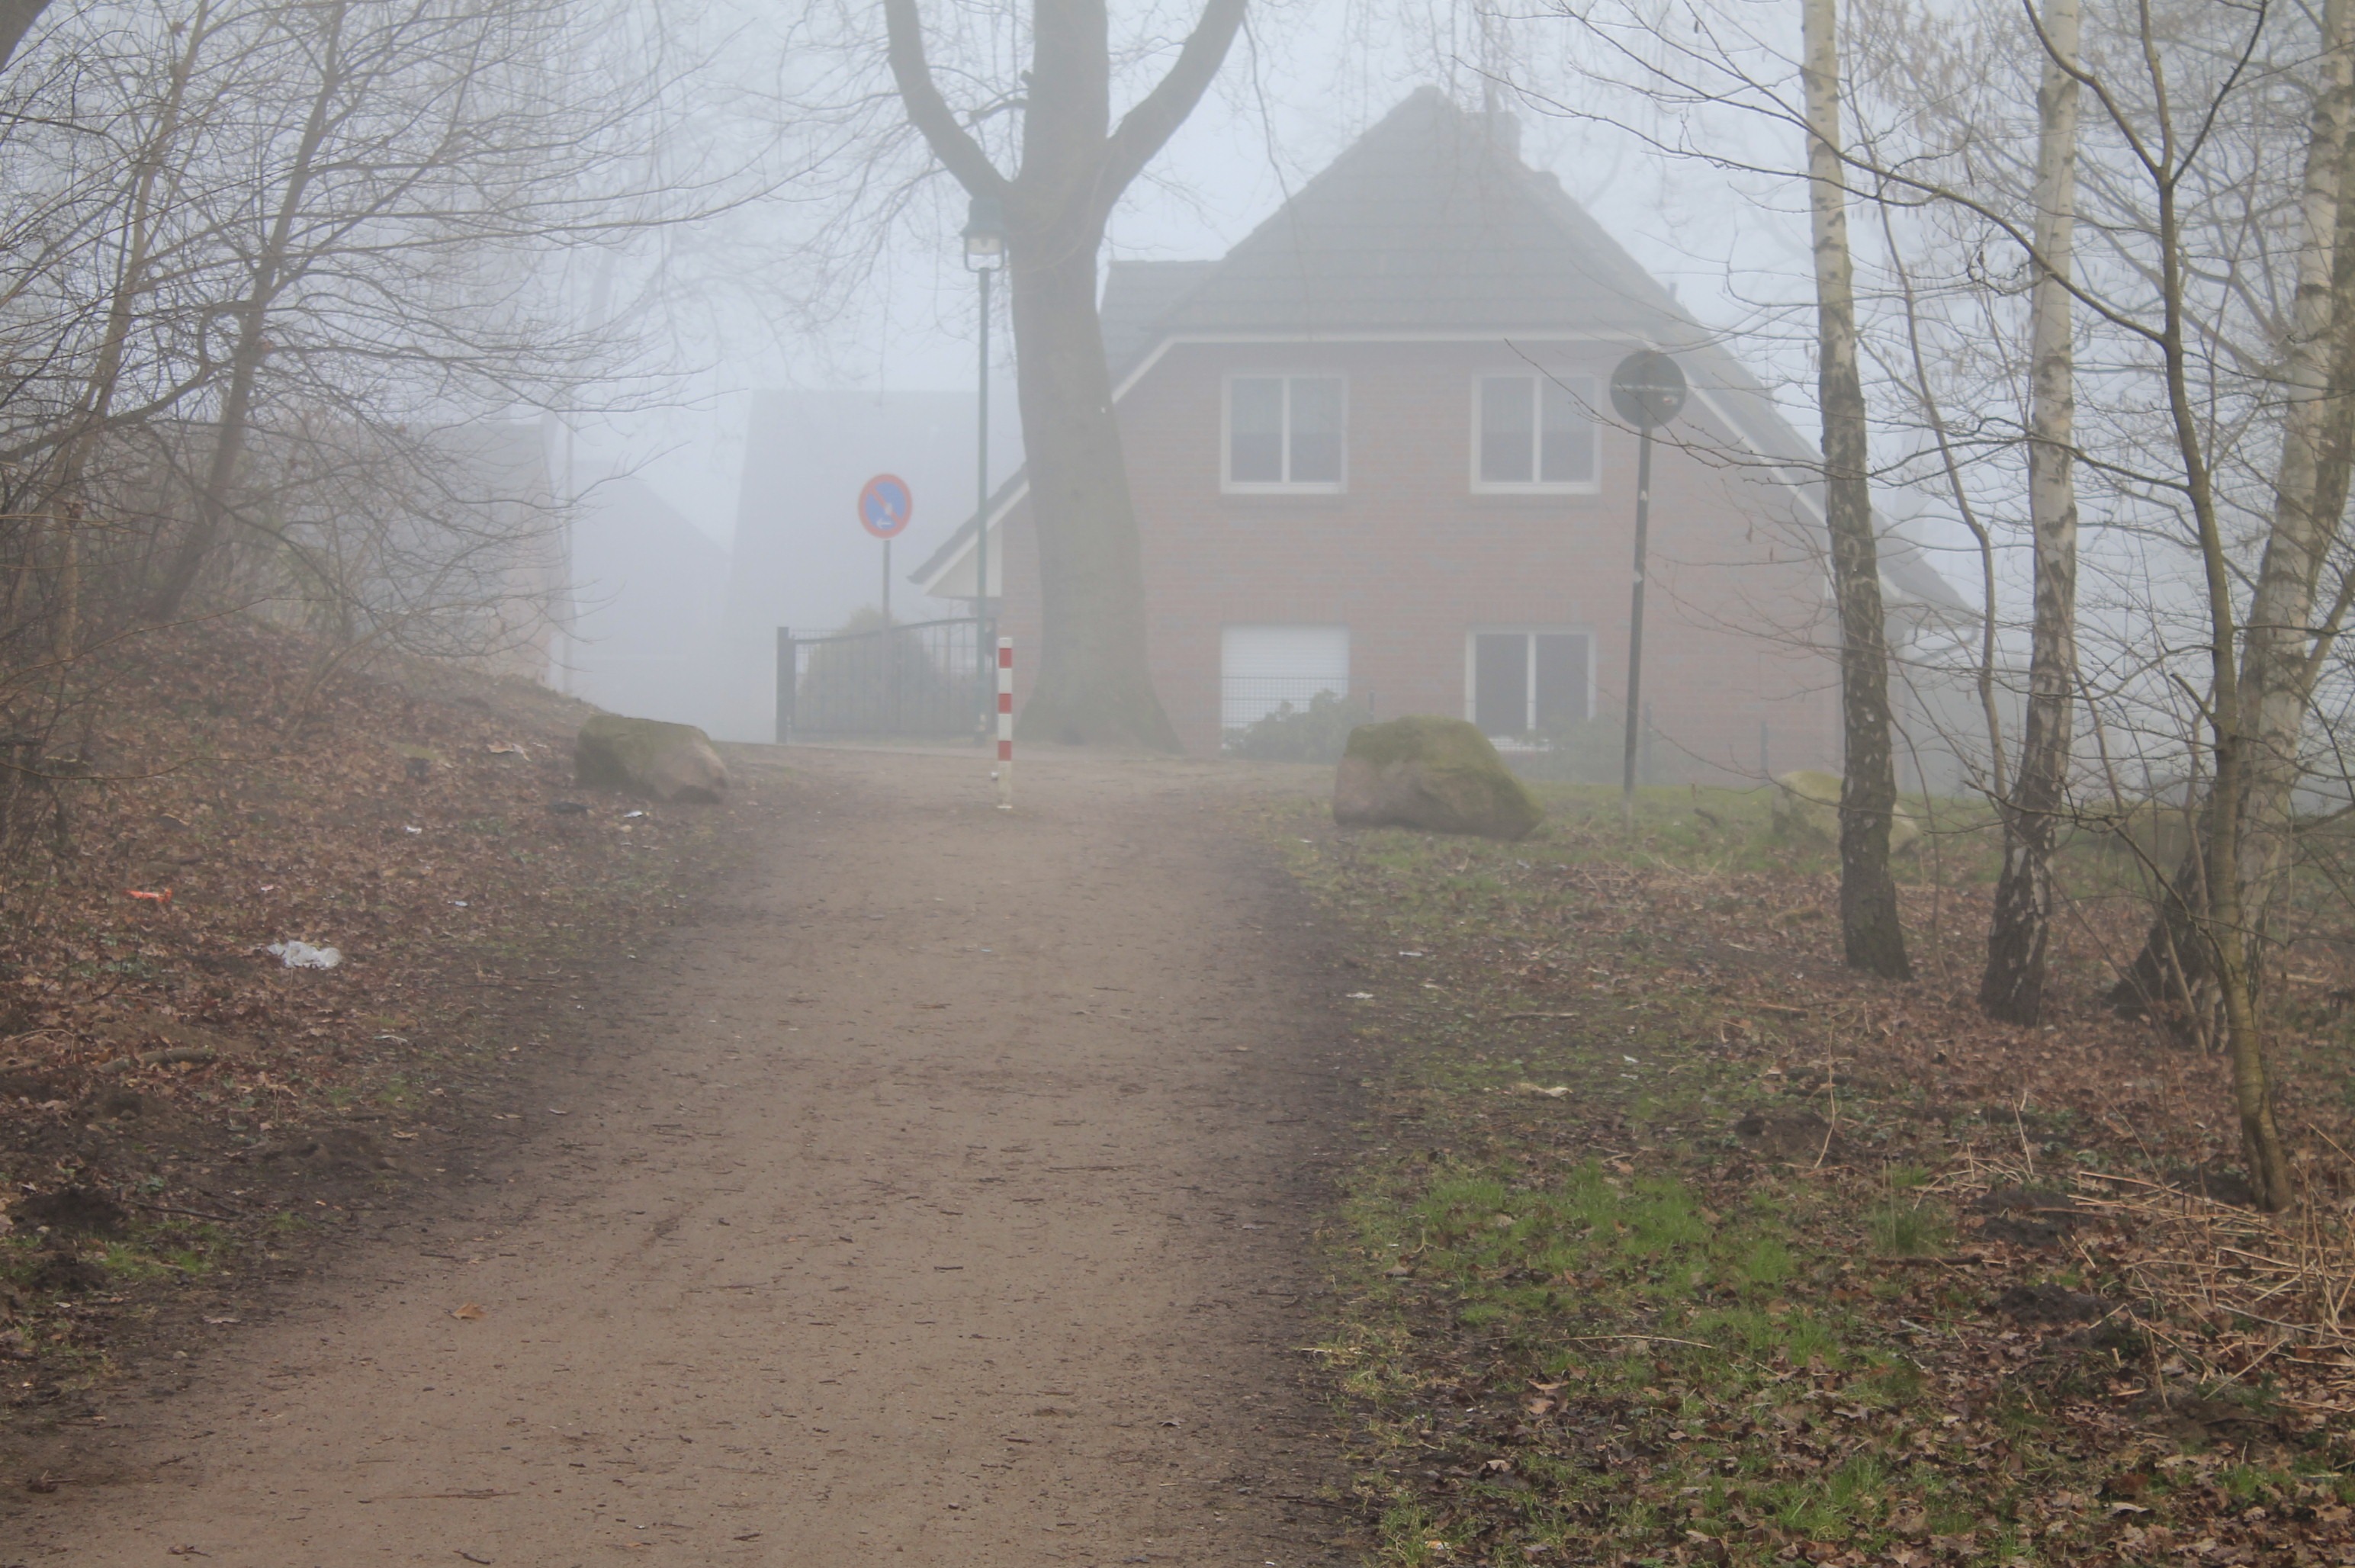
tree, fog, mist, morning, home, weather, season, away, rural area, drizzle, atmospheric phenomenon